Little Miss Marker (1980 film)

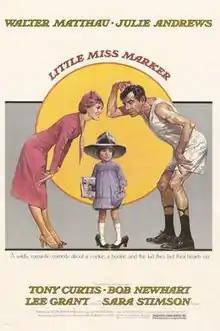

Little Miss Marker is a 1980 American comedy drama film written and directed by Walter Bernstein and based on a short story by Damon Runyon. It stars Walter Matthau, Tony Curtis, Julie Andrews, Bob Newhart and new arrival Sara Stimson. The film is a remake of the 1934 film starring Shirley Temple and Adolphe Menjou.